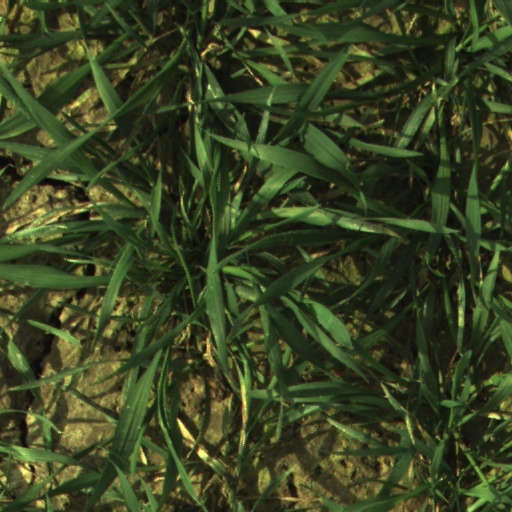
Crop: wheat